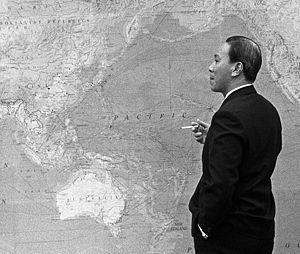
Nguyễn Văn Thiệu, né le 5 avril 1923 à Phan Rang et mort le 29 septembre 2001 à Boston, était un général et homme d'État vietnamien, président de la République du Viêt Nam de 1965 à 1975.
L'offensive du Tết est une campagne militaire menée en 1968 par les forces combinées du Front national de libération du Sud Viêt Nam et de l'Armée populaire vietnamienne pendant la guerre du Viêt Nam. Les buts poursuivis étaient le soulèvement de la population sud-vietnamienne contre la République du Viêt Nam, démontrer que les déclarations américaines selon lesquelles la situation s’améliorait étaient fausses, et dévier la pression militaire pesant sur les campagnes vers les villes sud-vietnamiennes.
La guerre du Viêt Nam est une guerre qui se déroule au Viêt Nam et oppose, de 1955 à 1975, d'une part la république démocratique du Viêt Nam avec son armée populaire vietnamienne — soutenue matériellement par le bloc de l'Est et la Chine — et le Front national de libération du Sud Viêt Nam, et d'autre part la république du Viêt Nam, militairement soutenue par l'armée des États-Unis appuyée par plusieurs alliés.
L’opération Lam Son 719 est une offensive conduite dans la partie sud-est du Royaume du Laos par l'Armée de la République du Viêt Nam entre le 8 février et le 25 mars 1971 pendant la guerre du Viêt Nam. Les États-Unis ont fourni un soutien logistique, aérien et d'artillerie mais ne purent fournir un appui terrestre en vertu des règles d'engagement existantes et du droit international. L'objectif de cette offensive limitée est d'empêcher une possible future offensive de l'armée populaire vietnamienne dont le système logistique passait par le territoire laotien.
La république du Viêt Nam est un État ayant existé de 1955 à 1975 dans le sud du Viêt Nam actuel. Le 26 octobre 1955, le Premier ministre Ngô Dinh Diêm proclame la république du Viêt Nam après un référendum demandant l'opinion du peuple sud-vietnamien sur la déposition du chef de l'État Bảo Đại et l'adoption officielle d'un régime républicain, afin de faire face à l'hégémonie communiste. Diêm devient alors chef de l'État. Très vite, cependant, le Sud Viêt Nam sombre dans l'instabilité en raison de l'insurrection du Việt Cộng soutenu par la république démocratique du Viêt Nam et de l'autoritarisme grandissant de Diêm. L'opposition entre les deux régimes vietnamiens provoque la guerre du Viêt Nam, dans laquelle les États-Unis s'impliquent de plus en plus. En 1963, Diêm est assassiné lors d'un coup d'État, ce qui aggrave le chaos ambiant, conduisant à une intervention à grande échelle des Américains.